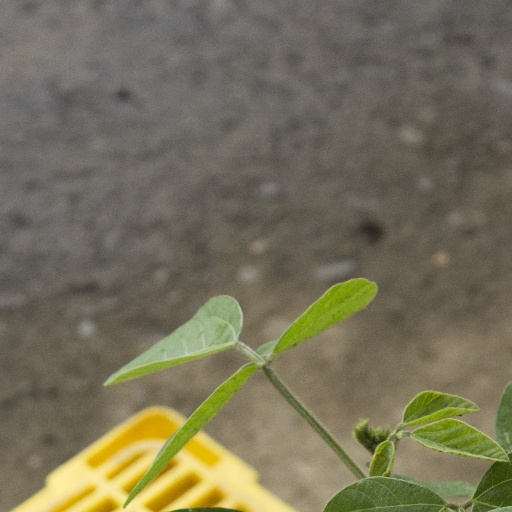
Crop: soybean